Sacramento, California

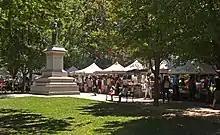
A market at César Chávez Plaza

Sacramento's Chinatown was on "I" Street from Second to Sixth Streets, called the China Slough. At the time, this area of "I" Street was considered a health hazard because, lying within a levee zone, it was lower than other parts of the city, which were situated on higher land. Throughout Sacramento's Chinatown history, there were fires, acts of discrimination, and prejudicial legislation such as the Chinese Exclusion Act that was not repealed until 1943. The mysterious fires were thought to be set off by those who resented the Chinese working class. Ordinances on what was viable building material were set into place to try to get the Chinese to move out. Newspapers such as The Sacramento Union wrote stories at the time that portrayed the Chinese in an unfavorable light to inspire ethnic discrimination and drive the Chinese away. While most of Sacramento's Chinatown has now been razed, a small Chinatown mall remains as well as a museum dedicated to the history of Sacramento's Chinatown.